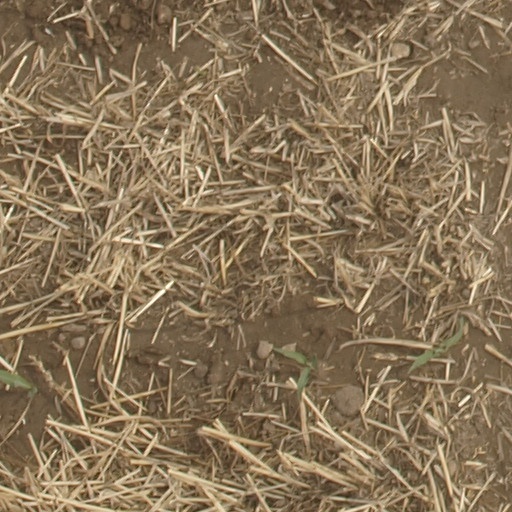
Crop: maize; corn